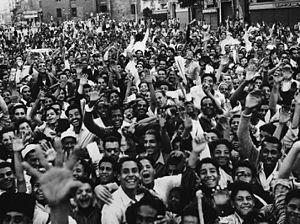
1951 est une année commune commençant un lundi.